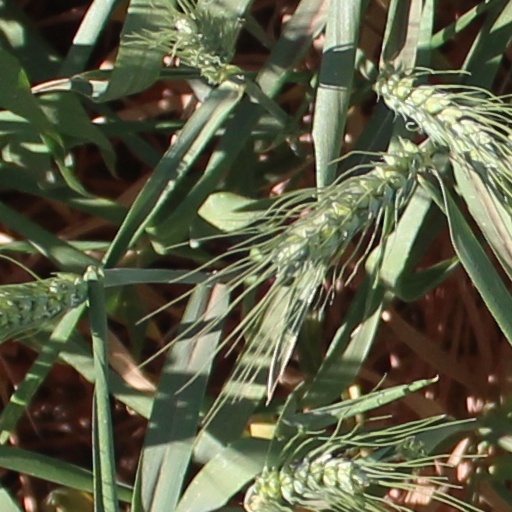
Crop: wheat